John Lauris Blake's General Biographical Dictionary

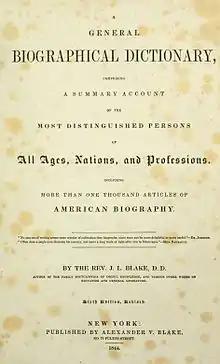
The cover of the first edition of the book.

The General Biographical Dictionary was a book written by American clergyman John Lauris Blake. The book's full title was "A General Biographical Dictionary, Comprising a Summary Account of the Most Distinguished Persons of All Ages, Nations and Professions, including more than one thousand articles of American Biography".